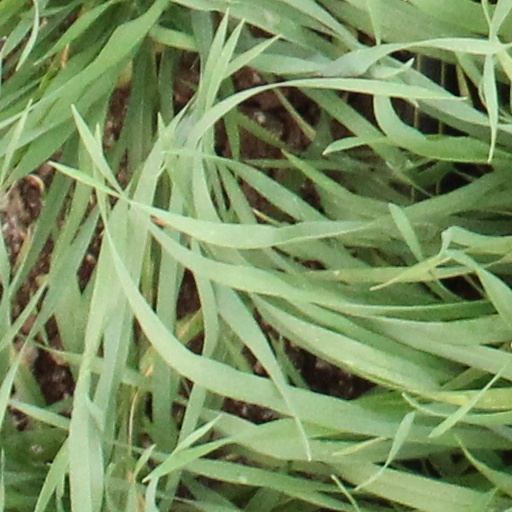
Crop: wheat